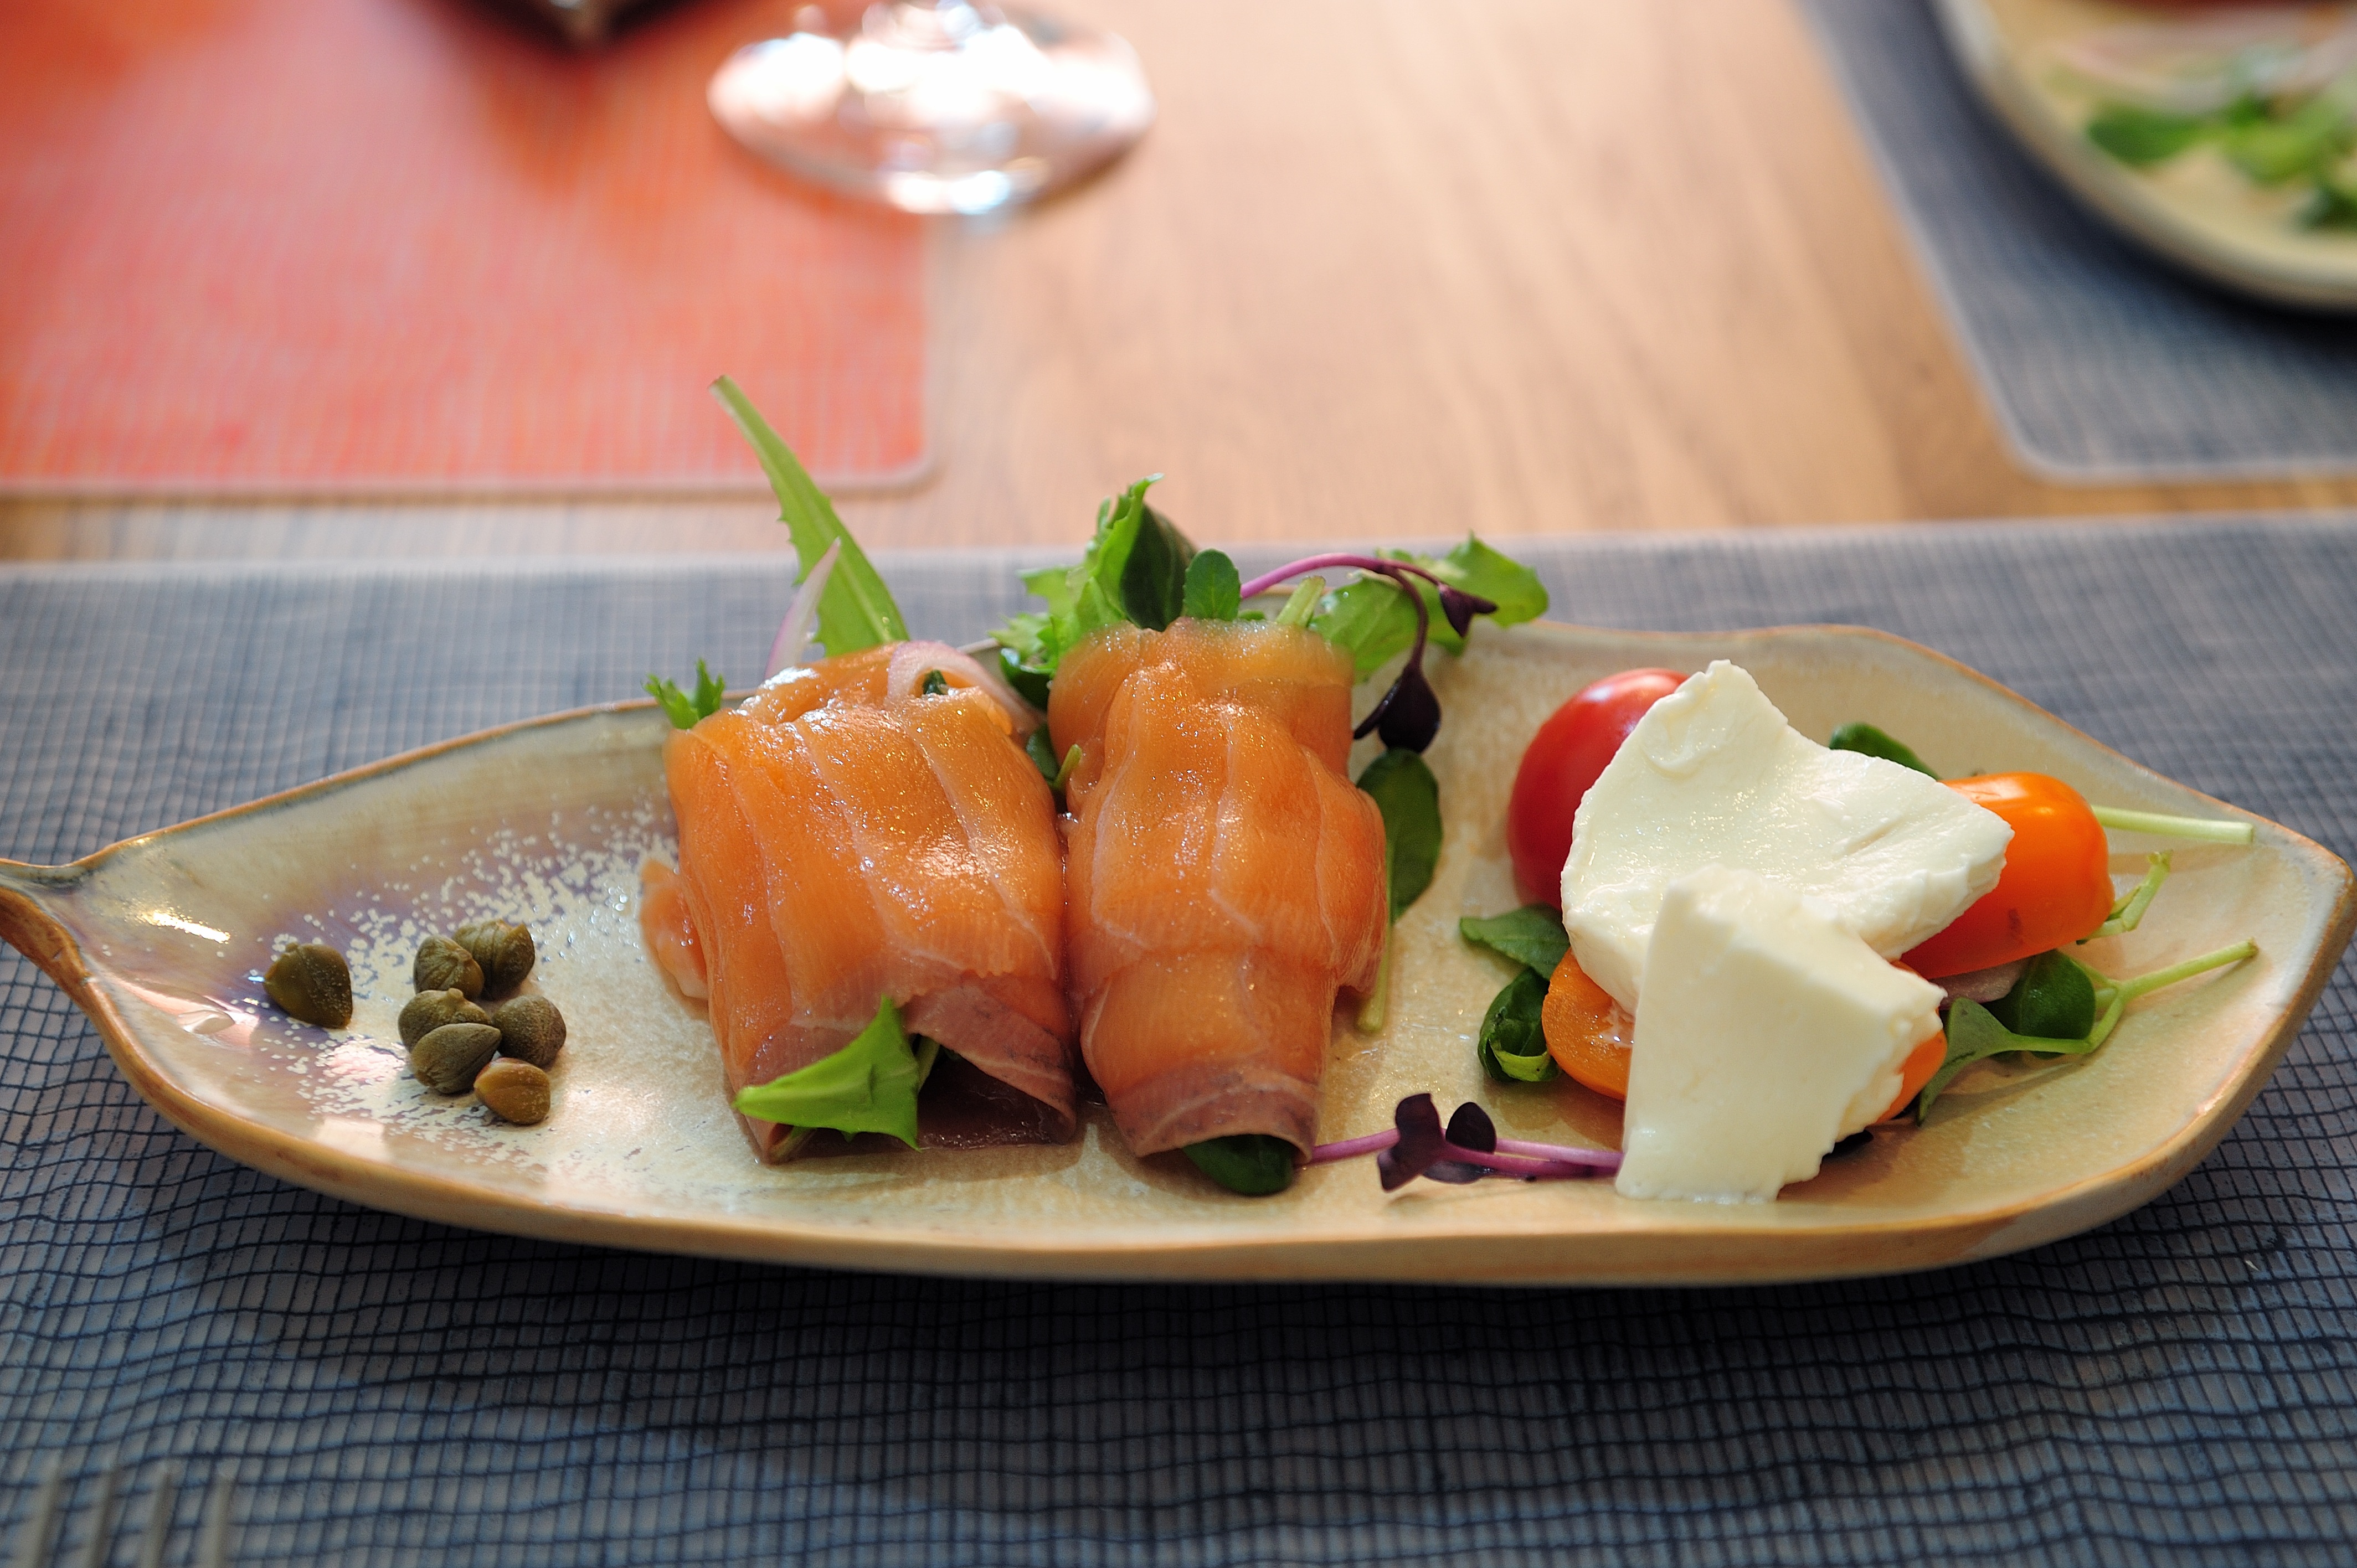
dish, meal, food, salad, produce, fish, cuisine, asian food, sushi, salmon, hors d oeuvre, salmon salad, smoked salmon